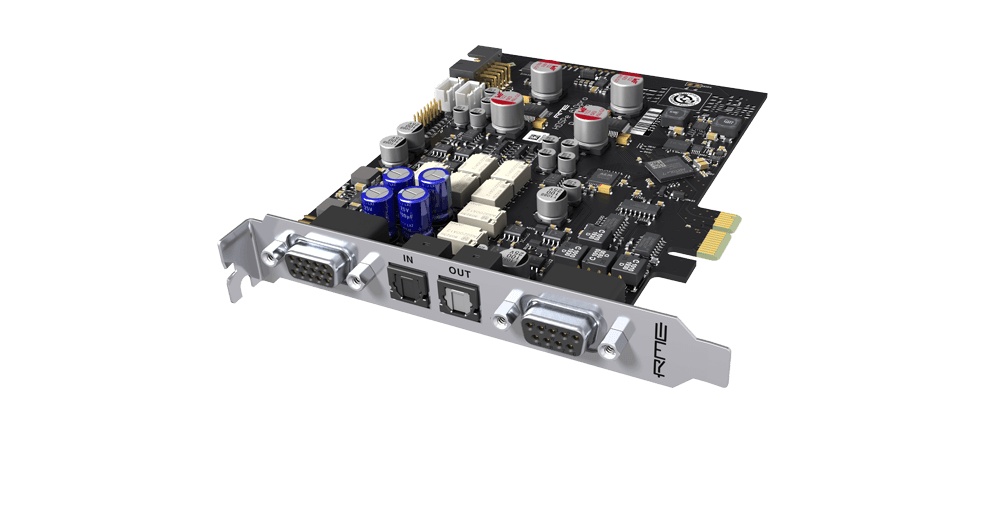
RME HDSPe AIO Pro 30-Channel PCIe Audio Interface
RME introduces the HDSPe AIO Pro PCI Express interface card, the successor of the popular HDSPe AIO. The Pro version provides professional users in the fields of studio and broadcast with the same high channel count as well as analog/digital input and output variety of the HDSPe AIO. In terms of technical features RME has completely reworked the HDSPe AIO Pro, defining the current state-of-the-art in PCI Express cards. All inputs and outputs are simultaneously operational, even SPDIF (phono) and AES/EBU (XLR). Of course TotalMix, the unsurpassed flexible routing mixer and SteadyClock FS, RME's sensational clock technology with maximum jitter suppression of external clock signals, are on board too. HDSPe AIO Pro also supports the optional TCO for synchronization to timecode (LTC/video). The new HDSPe AIO Pro is based on the reference processors AK5572 and AK4490 derived from the high-end AD/DA converter ADI-2 Pro. The analog input range also uses the circuit design of the ADI-2 Pro (+24 / +19 / +13 / +4 dBu). In addition, RME has enhanced the outputs with additional reference levels (balanced: +24 / +19 / +13 / +4 dBu; unbalanced: +19 / +13 / +4 / -2 dBu) which allows even more versatile integration into audio systems. The HDSPe AIO Pro features a dedicated attenuator in the output section, resulting in an increased signal-to-noise ratio and a lower output impedance at low reference levels. A further highlight of the HDSPe AIO Pro is the newly developed, powerful and extremely transparent headphone output. Thanks to mute relay including switchable output levels, there is no unwanted crackling noise at the headphone output and the analog XLR and RCA outputs when switching on the computer. The HDSPe AIO Pro provides unique features: Balanced* stereo analog in- and output, 24-bit/192kHz All analog I/Os capable of 192 kHz, constant number of available channels 1 ADAT digital I/O, supporting 192 kHz via S/MUX4 operation 1 SPDIF digital I/O, 192 kHz-capable 1 AES/EBU digital I/O, 192 kHz-capable 1 High Power Headphone Output, separate DA-converter and playback device 1 MIDI I/O with 16 channels of hi-speed MIDI via breakout cable DIGICheck, RME's unique metering- and analysing tool TotalMix FX: 760 channel Mixer with 42 bit internal resolution Native PCI Express - no PCI to PCI Express bridge used Outputs with Mute Relays +24 dBu I/O Levels * The HDSPe AIO Pro ships in a basic version with analog RCA/phono breakout cables (headphone: TRS jack). Therefore all analog I/Os are unbalanced. An analog XLR breakout cable is available as option (headphone: Neutrik TRS locking jack), turning analog into balanced mode.
Brand: RME
Category: Electronics > Components > Converters > Audio Converters